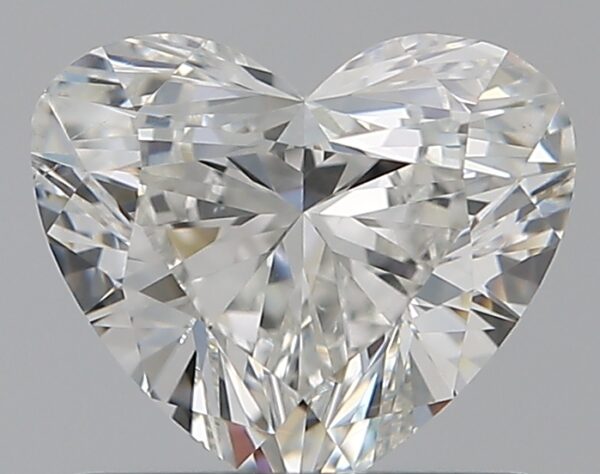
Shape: heart
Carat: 0.7
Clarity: VS2
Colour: G
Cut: EX
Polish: EX
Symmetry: VG
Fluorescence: F
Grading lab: GIA
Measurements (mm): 5.39 x 6.19 x 3.47